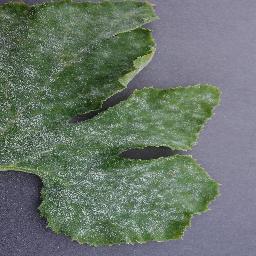
Label: Squash___Powdery_mildew